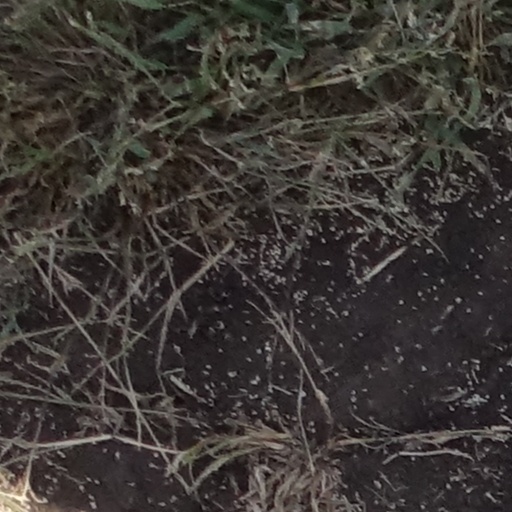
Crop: sorghum